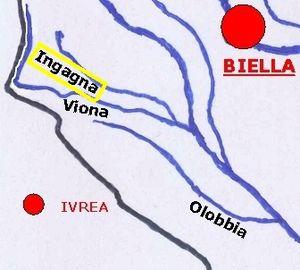
L'Ingagna est un torrent du Piémont coulant dans la Province de Biella. Il est tributaire de l'Elvo.